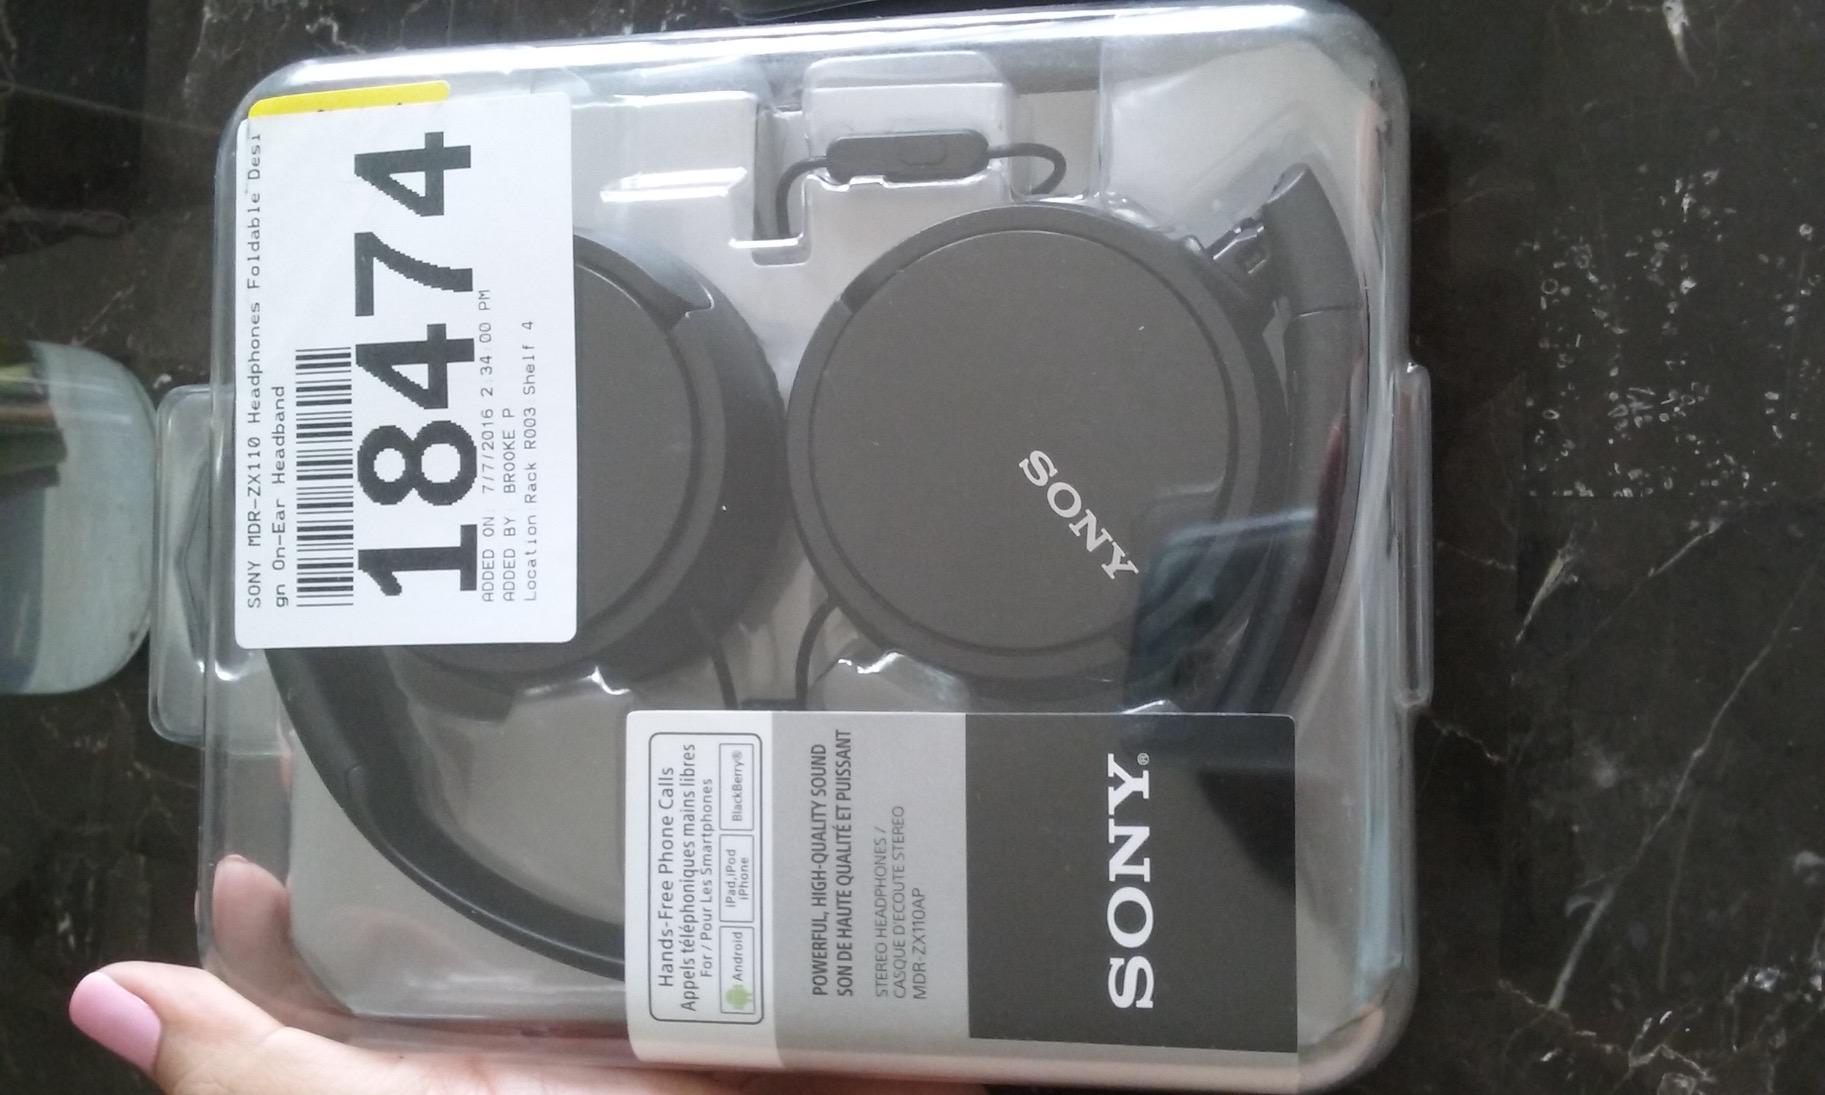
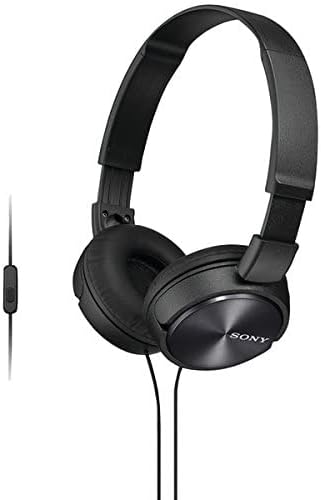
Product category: headphones
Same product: yes